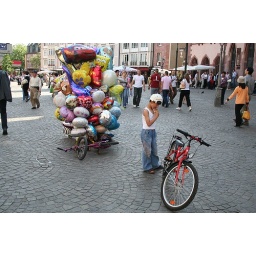
The bike with airballoon and a boy enjoying his icecream at Roemer in Frankfurt a.M. Germany.